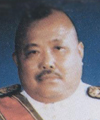
อนันต์ เรืองกูล

จ่าสิบตรี อนันต์ เรืองกูล (17 กุมภาพันธ์ พ.ศ. 2470 - 25 มีนาคม พ.ศ. 2542) อดีตสมาชิกสภาผู้แทนราษฎรจังหวัดสงขลา 6 สมัย
== ประวัติ ==
จ่าสิบตรี อนันต์ เรืองกูล เกิดเมื่อวันที่ 17 กุมภาพันธ์ พ.ศ. 2470 ศูนย์ข้อมูลนักการเมือง สำเร็จการศึกษาระดับมัธยมศึกษาตอนต้น จาก โรงเรียนมัธยมชายหาดใหญ่ (โรงเรียนหาดใหญ่วิทยาลัย ในปัจจุบัน) สมรสกับนางเอื้อน เรืองกูล
==การทำงาน==
เมื่อเข้าสู่วัยหนุ่ม ก็ได้สมัครเข้าเป็นทหารเกณฑ์ จนต่อมาได้รับราชการจนได้ยศจ่าสิบตรี ดำรงตำแหน่งเป็นสารวัตรทหารรายงานการวิจัยโครงการสำรวจเพื่อประมวลข้อมูลนักการเมืองถิ่น : จังหวัดสงขลา. ภิญโญ ตันพิทยคุปต์ สำนักวิจัยและพัฒนา สถาบันพระปกเกล้า. 2549 รวมไปถึงการเป็นผู้จัดการโรงเรียนคุรุมิตรวิทยา
== งานการเมือง ==
จ่าสิบตรี อนันต์ เข้าสู่งานการเมืองด้วยการเป็นสมาชิกสภาเทศบาลเมืองหาดใหญ่ และสมาชิกสภาจังหวัดสงขลา ตามลำดับ ต่อมาได้รับเป็นเลือกตั้งสมาชิกสภาผู้แทนราษฎรครั้งแรกใน พ.ศ. 2512 ไม่สังกัดพรรคการเมือง และได้รับเลือกเรื่อยมารวม 6 ครั้ง
=== สมาชิกสภาผู้แทนราษฎร ===
จ่าสิบตรี อนันต์ ได้รับการเลือกตั้งเป็นสมาชิกสภาผู้แทนราษฎรทั้งหมด 6 สมัย คือ
# การเลือกตั้งสมาชิกสภาผู้แทนราษฎรไทยเป็นการทั่วไป พ.ศ. 2512 จังหวัดสงขลา ไม่สังกัดพรรคการเมือง
# การเลือกตั้งสมาชิกสภาผู้แทนราษฎรไทยเป็นการทั่วไป พ.ศ. 2518 จังหวัดสงขลา สังกัดพรรคธรรมสังคม
# การเลือกตั้งสมาชิกสภาผู้แทนราษฎรไทยเป็นการทั่วไป พ.ศ. 2519 จังหวัดสงขลา สังกัดพรรคกิจสังคม
# การเลือกตั้งสมาชิกสภาผู้แทนราษฎรไทยเป็นการทั่วไป พ.ศ. 2522 จังหวัดสงขลา สังกัดพรรคกิจสังคม
# การเลือกตั้งสมาชิกสภาผู้แทนราษฎรไทยเป็นการทั่วไป พ.ศ. 2526 จังหวัดสงขลา สังกัดพรรคกิจสังคม
# การเลือกตั้งสมาชิกสภาผู้แทนราษฎรไทยเป็นการทั่วไป พ.ศ. 2531 จังหวัดสงขลา สังกัดพรรคกิจสังคม
== เครื่องราชอิสริยาภรณ์ ==
ราชกิจจานุเบกษา, ประกาศสำนักนายกรัฐมนตรี เรื่อง พระราชทานเครื่องราชอิสริยาภรณ์ , เล่ม ๑๐๖ ตอนที่ ๒๑๔ ง ฉบับพิเศษ หน้า ๔, ๔ ธันวาคม ๒๕๓๒
ราชกิจจานุเบกษา, แจ้งความสำนักนายกรัฐมนตรี เรื่อง พระราชทานเครื่องราชอิสริยาภรณ์ , เล่ม ๑๐๐ ตอนที่ ๒๐๗ ง ฉบับพิเศษ หน้า ๔๘, ๓๑ ธันวาคม ๒๕๒๖
== อ้างอิง ==
หมวดหมู่:บุคคลจากอำเภอเมืองสงขลา
หมวดหมู่:ทหารบกชาวไทย
หมวดหมู่:นักการเมืองไทย
หมวดหมู่:สมาชิกสภาผู้แทนราษฎรจังหวัดสงขลา
หมวดหมู่:พรรคธรรมสังคม
หมวดหมู่:พรรคกิจสังคม
หมวดหมู่:พรรคชาติพัฒนา (พ.ศ. 2535)
หมวดหมู่:บุคคลจากโรงเรียนหาดใหญ่วิทยาลัย
หมวดหมู่:ผู้ได้รับเครื่องราชอิสริยาภรณ์ ม.ว.ม.
หมวดหมู่:ผู้ได้รับเครื่องราชอิสริยาภรณ์ ป.ช.